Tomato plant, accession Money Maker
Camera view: tilt-top (135 deg); turntable rotation: 60 degrees
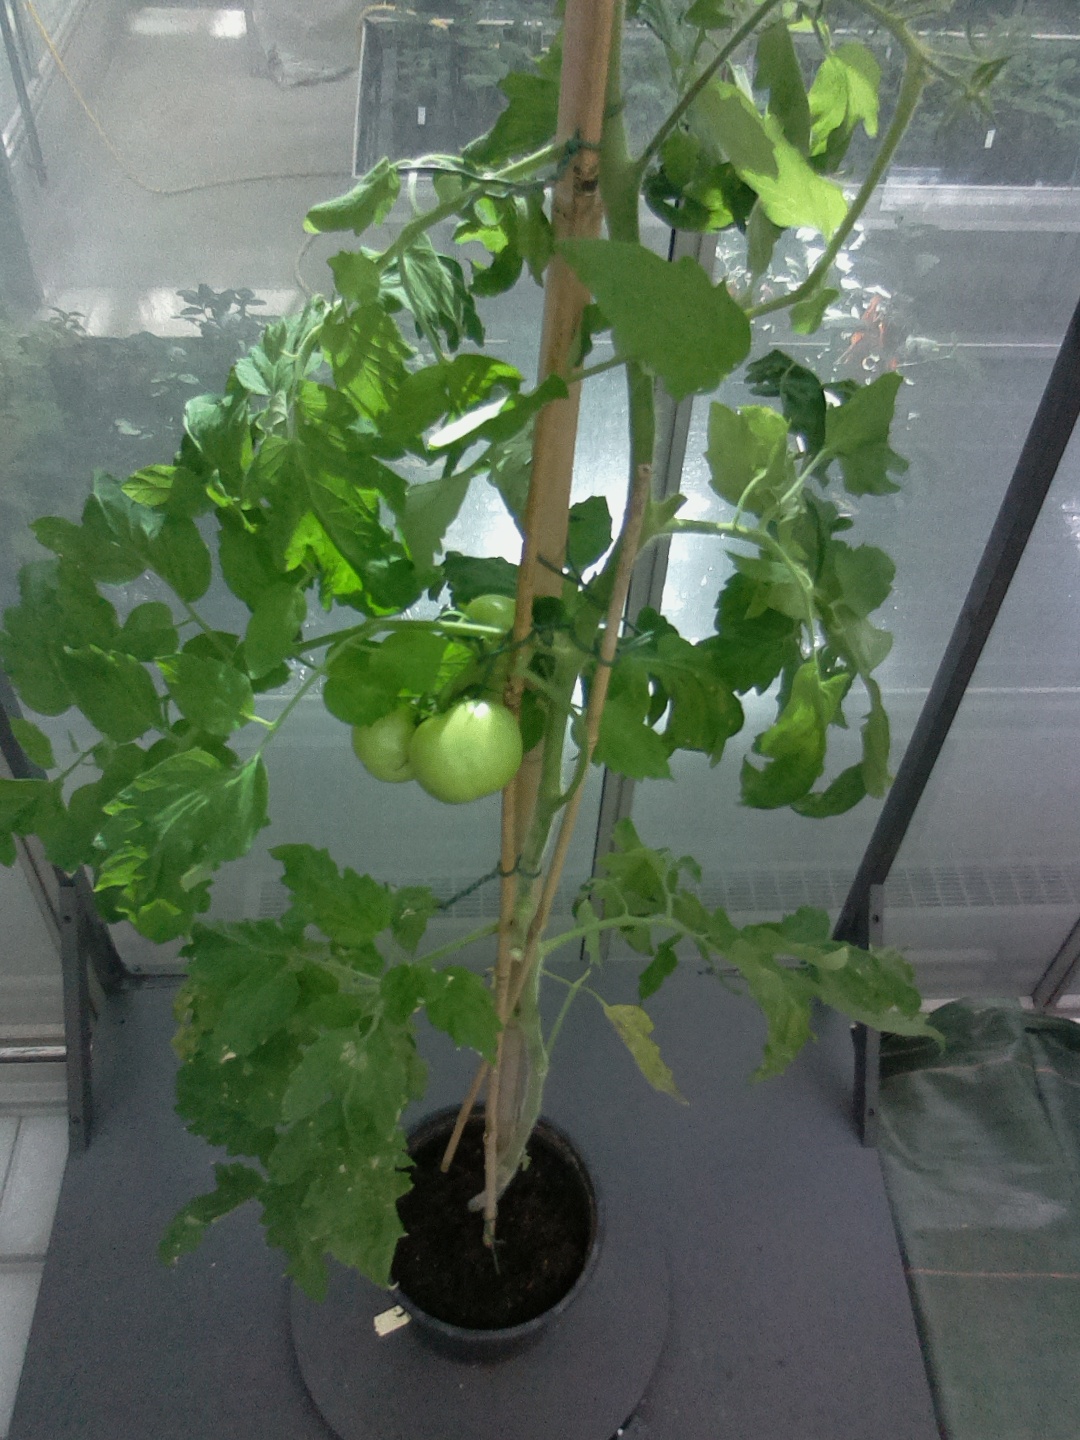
BBCH growth stage 77: 70%-80% of final fruit size